Territorial evolution of Poland

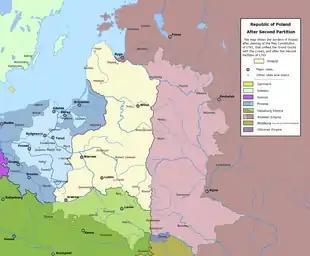
Second partition of the Polish–Lithuanian Commonwealth in 1793

Sweden, weakened by involvement in the Thirty Years' War, agreed to sign the Armistice of Stuhmsdorf (also known as Treaty of Sztumska Wieś or Treaty of Stuhmsdorf) in 1635, favourable to the Polish–Lithuanian Commonwealth in terms of territorial concessions.